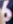
Number: 6